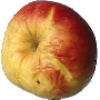
Label: Apple Red Yellow 1